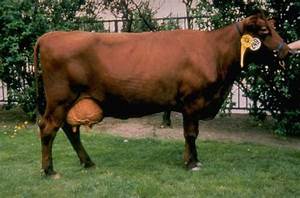
Label: cow